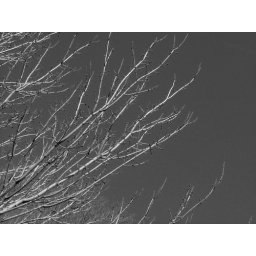
The tree in black and white. I especially like this one.